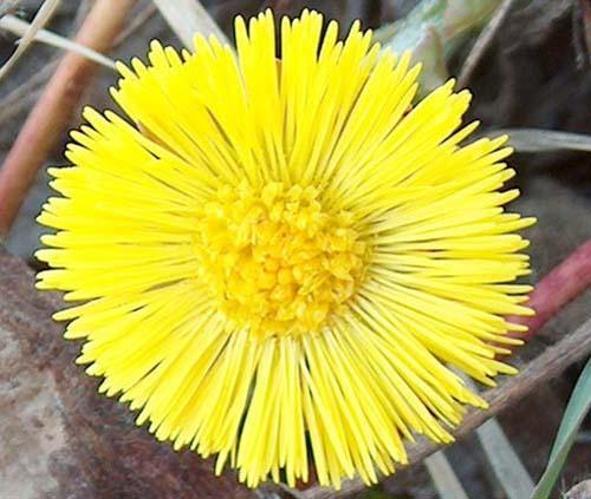
Flower: Coltsfoot